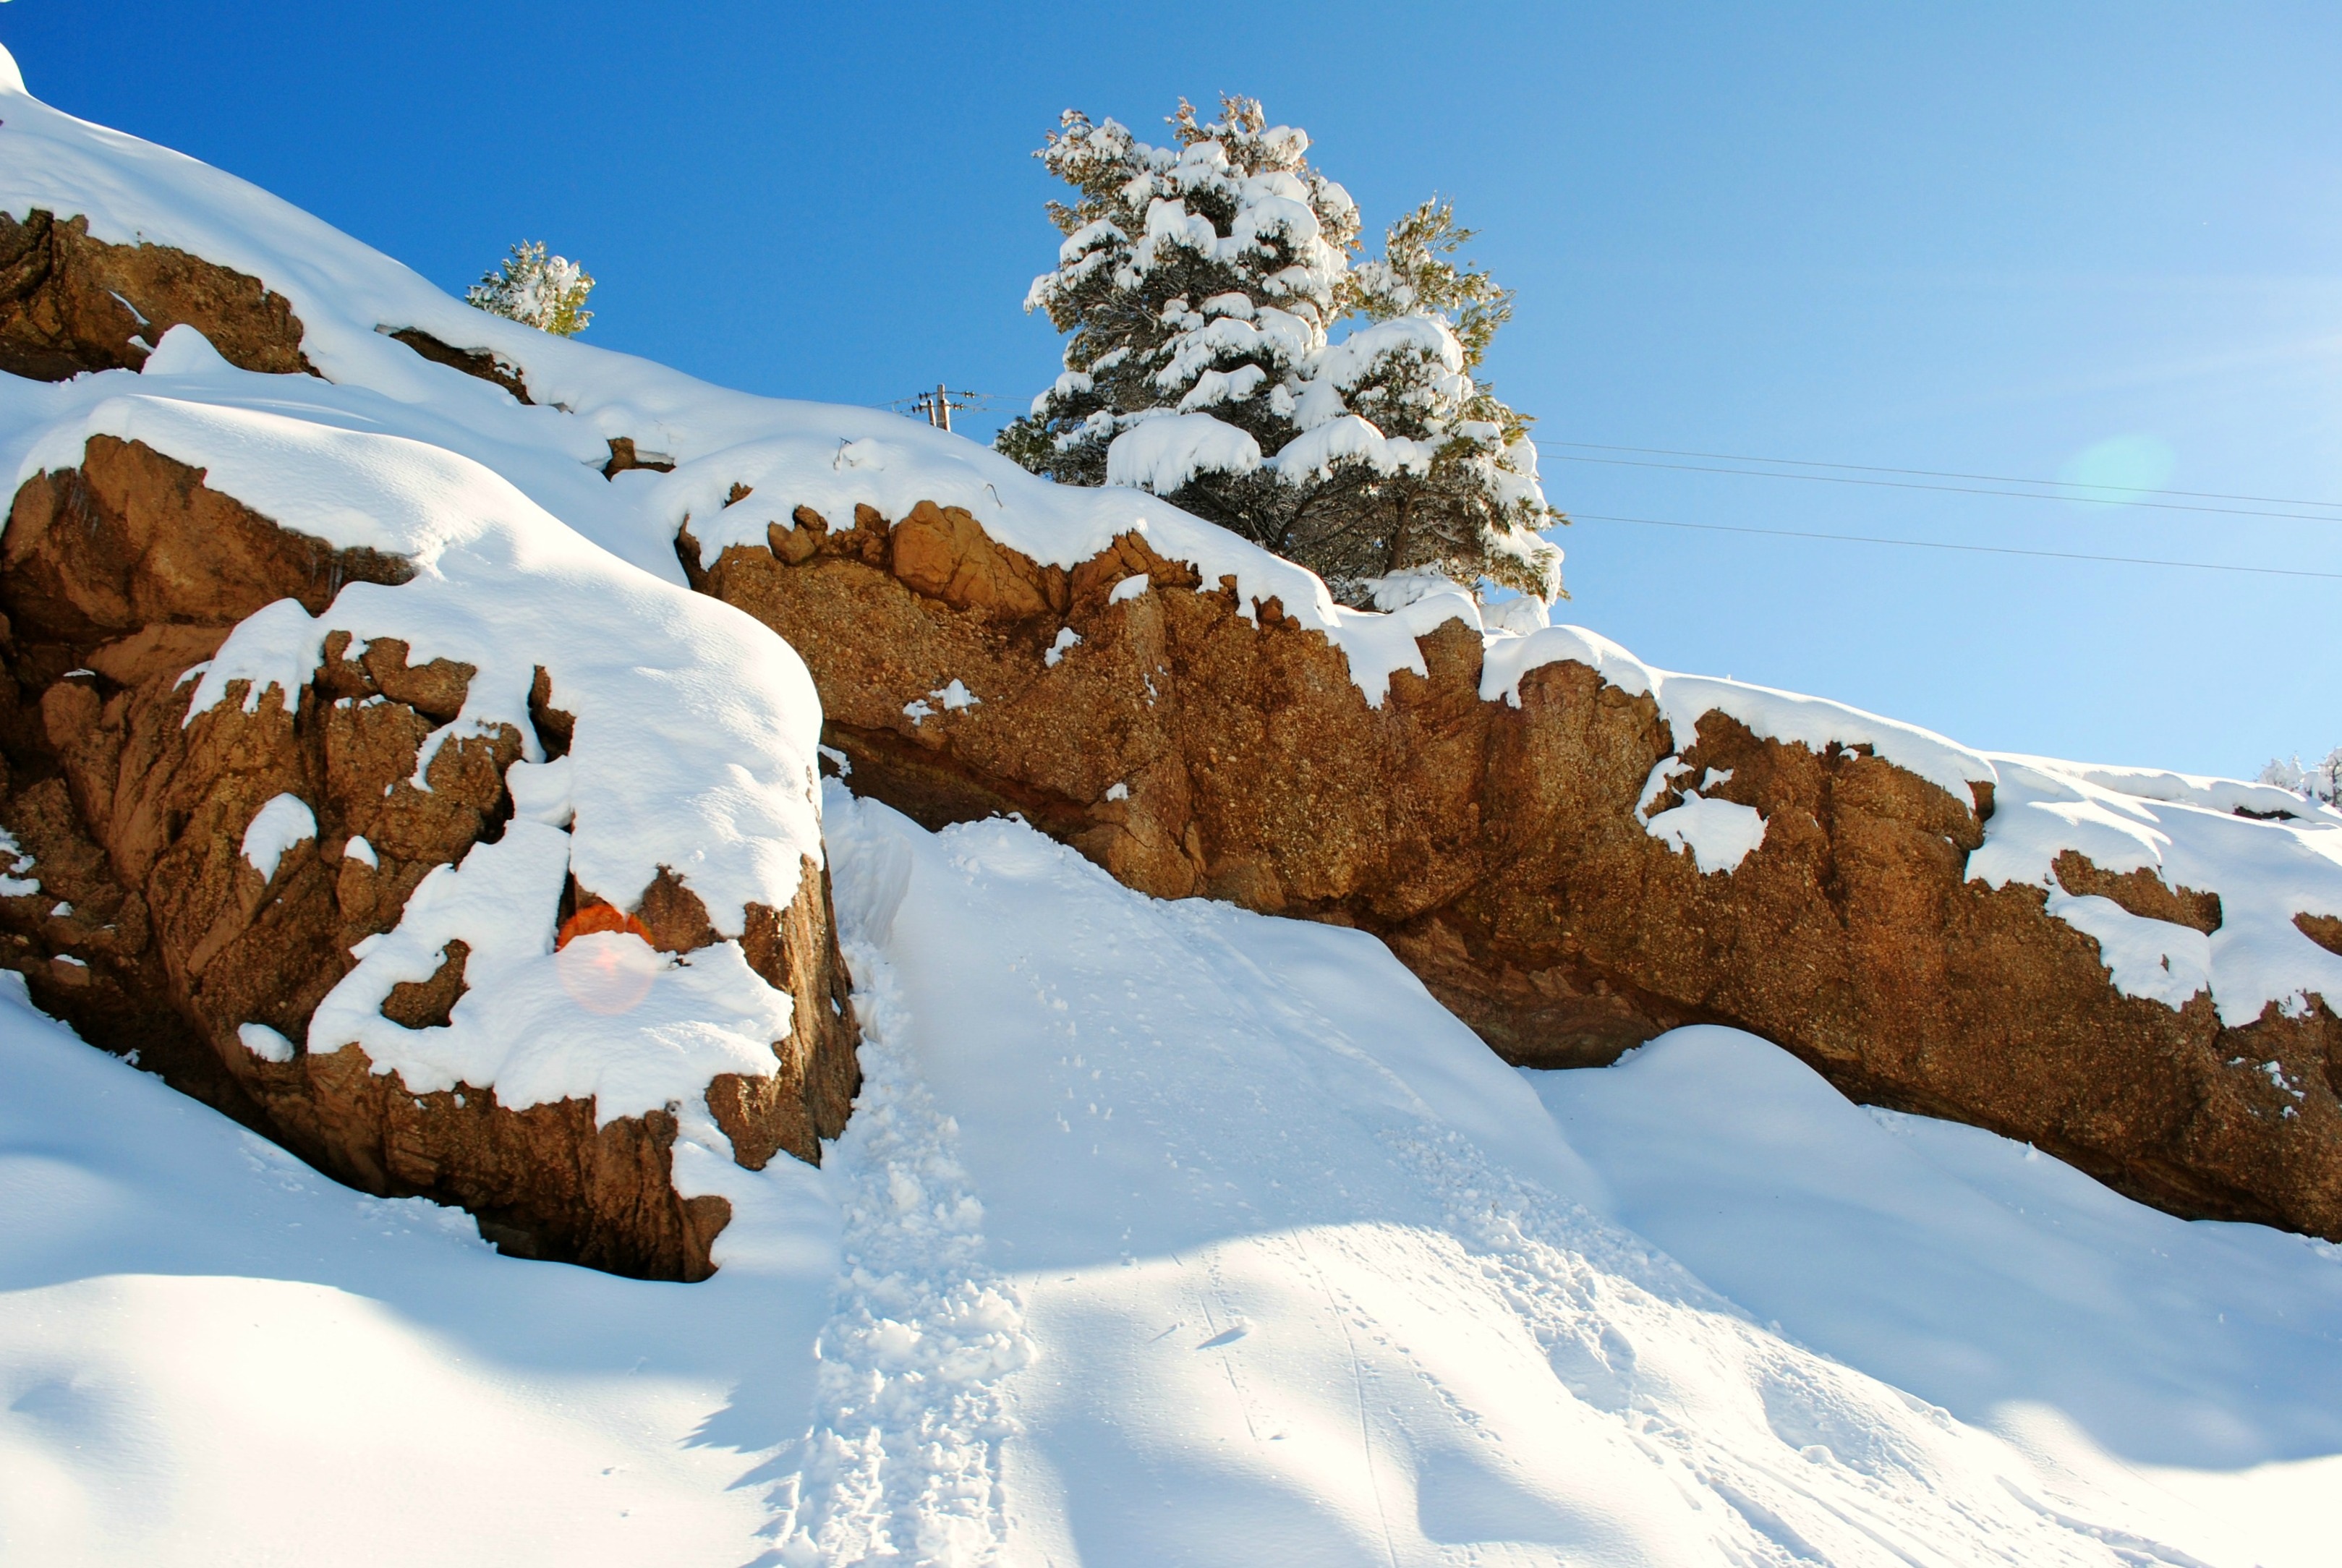
landscape, tree, water, nature, forest, mountain, snow, cold, winter, architecture, sky, white, countryside, fall, desert, lake, building, city, peak, valley, mountain range, cityscape, panorama, summer, travel, range, pond, europe, ice, rural, spring, high, red, scenic, glacier, autumn, park, scenery, weather, asia, landmark, blue, rocky, historic, skiing, tourism, mountain top, season, summit, snow mountain, trees, rocks, outdoors, sunny, clouds, alps, seasonal, greece, scene, european, famous, top, piste, ecosystem, destination, landform, mountainous landforms, geological phenomenon